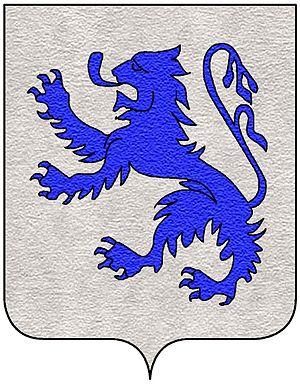
Cette page présente les armoiries des familles nobles et notables originaires de Champagne, ou qui ont possédé des fiefs en Champagne.